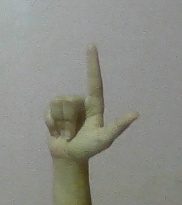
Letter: laam